British Computer Society

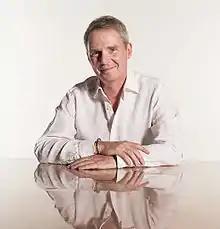
Sir Nigel Shadbolt was President of BCS from 2006 to 2007.

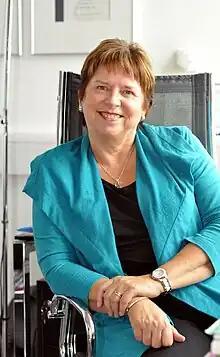
Dame Wendy Hall was President of BCS from 2003 to 2004.

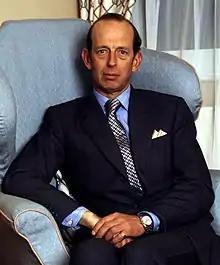
Prince Edward, Duke of Kent was President of BCS from 1982 to 1983.

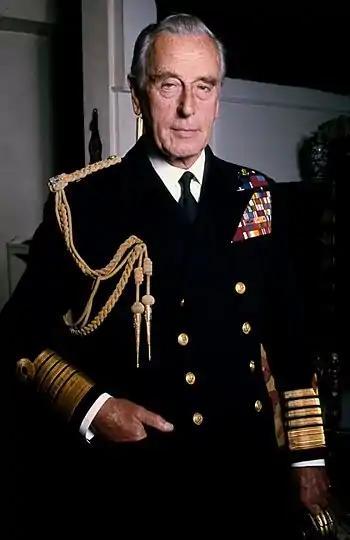
Lord Mountbatten was President of BCS from 1966 to 1967.

The British Computer Society (BCS), branded BCS, The Chartered Institute for IT, since 2009, is a professional body and a learned society that represents those working in information technology (IT), computing, software engineering, computer engineering and computer science, both in the United Kingdom and internationally. Founded in 1957, BCS has played an important role in educating and nurturing IT professionals, computer scientists, software engineers, computer engineers, upholding the profession, accrediting Chartered IT Professional (CITP) and Chartered Engineer (CEng) status, and creating a global community active in promoting and furthering the field and practice of computing.